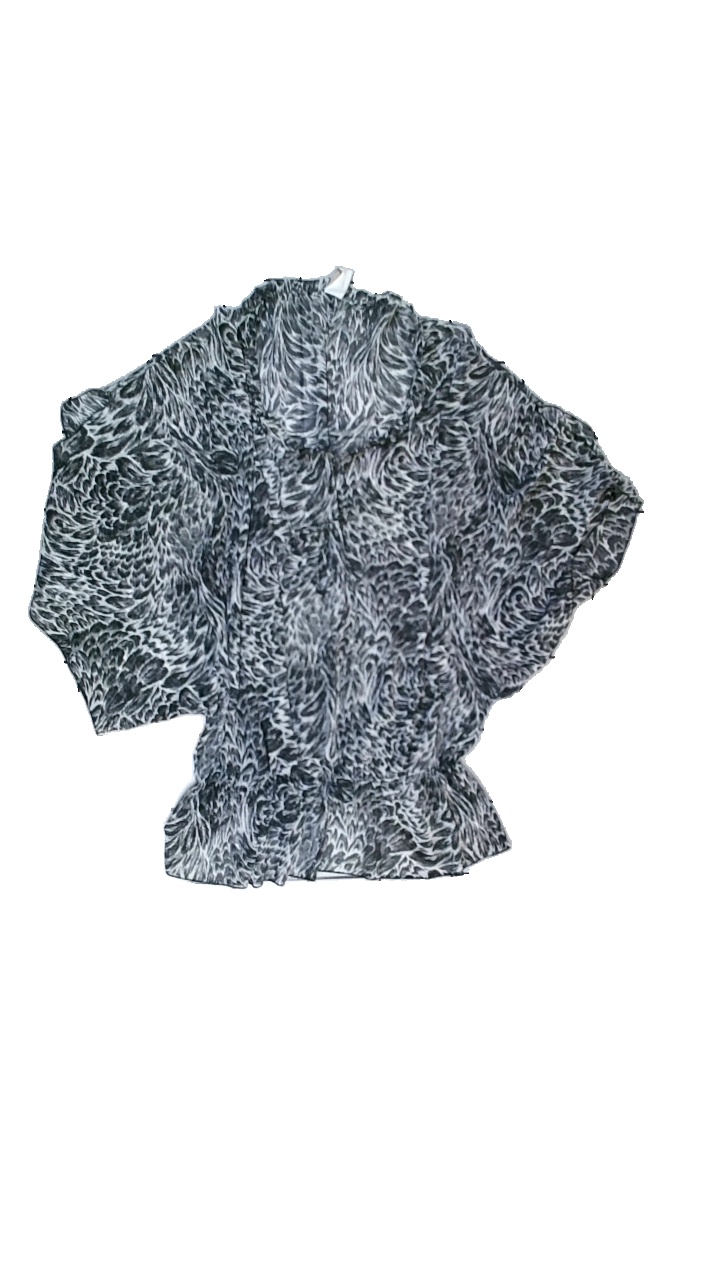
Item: Blouse (Ladies)
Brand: Vila
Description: genomskinlig blus
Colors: Grey, Brown, Black
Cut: C-collar
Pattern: Animal print
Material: ?
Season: All
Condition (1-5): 2
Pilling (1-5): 4
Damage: hål
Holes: Minor
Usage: Reuse
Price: <50